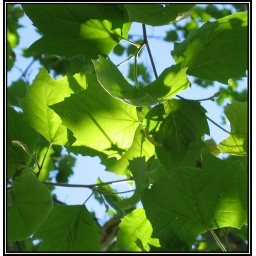
If I keep a green bough in my heart, then the singing bird will come...